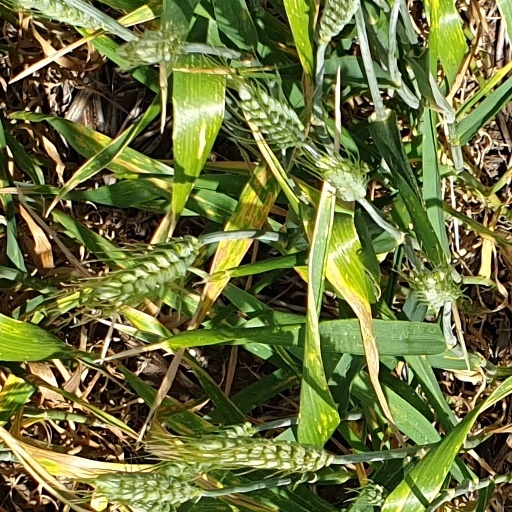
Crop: wheat